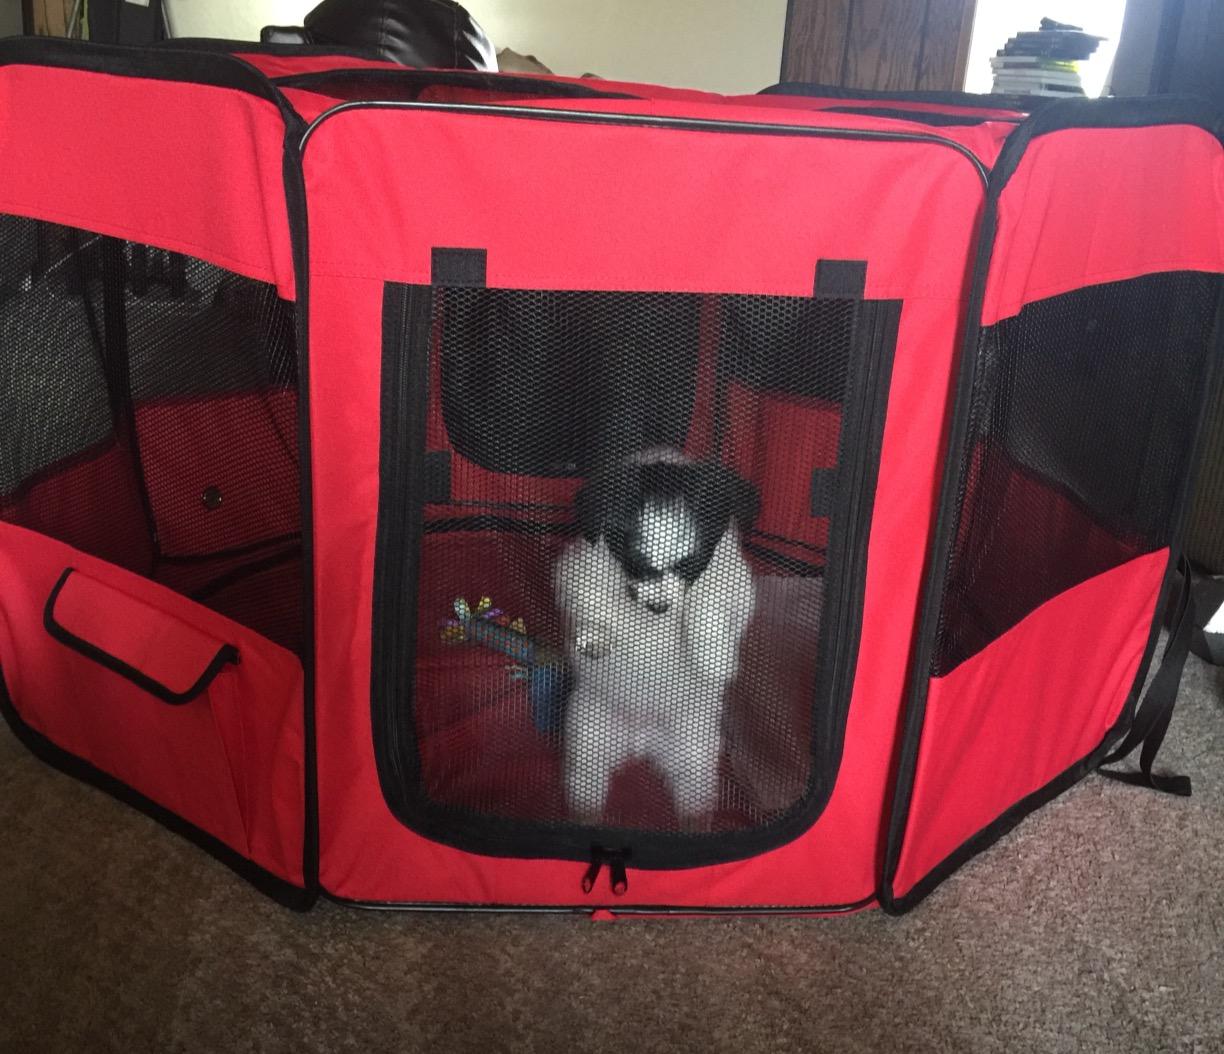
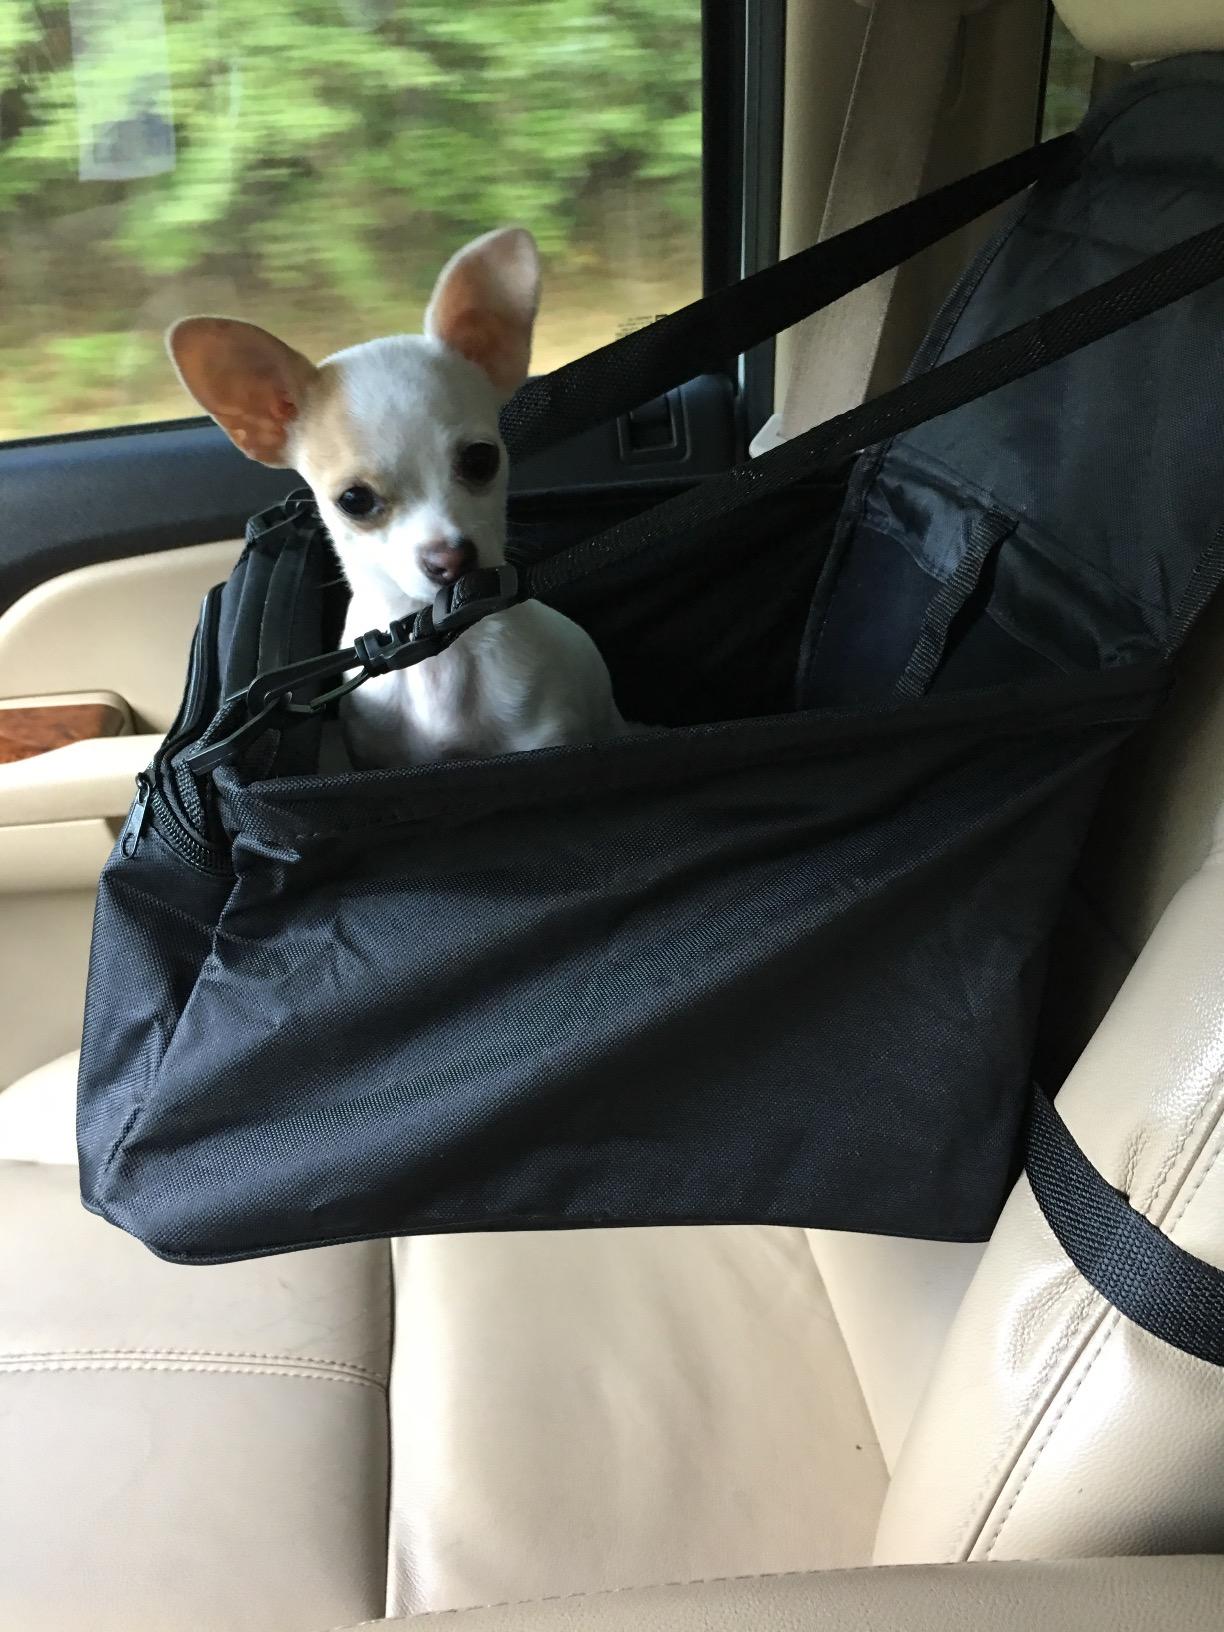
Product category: items_kennel
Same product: no